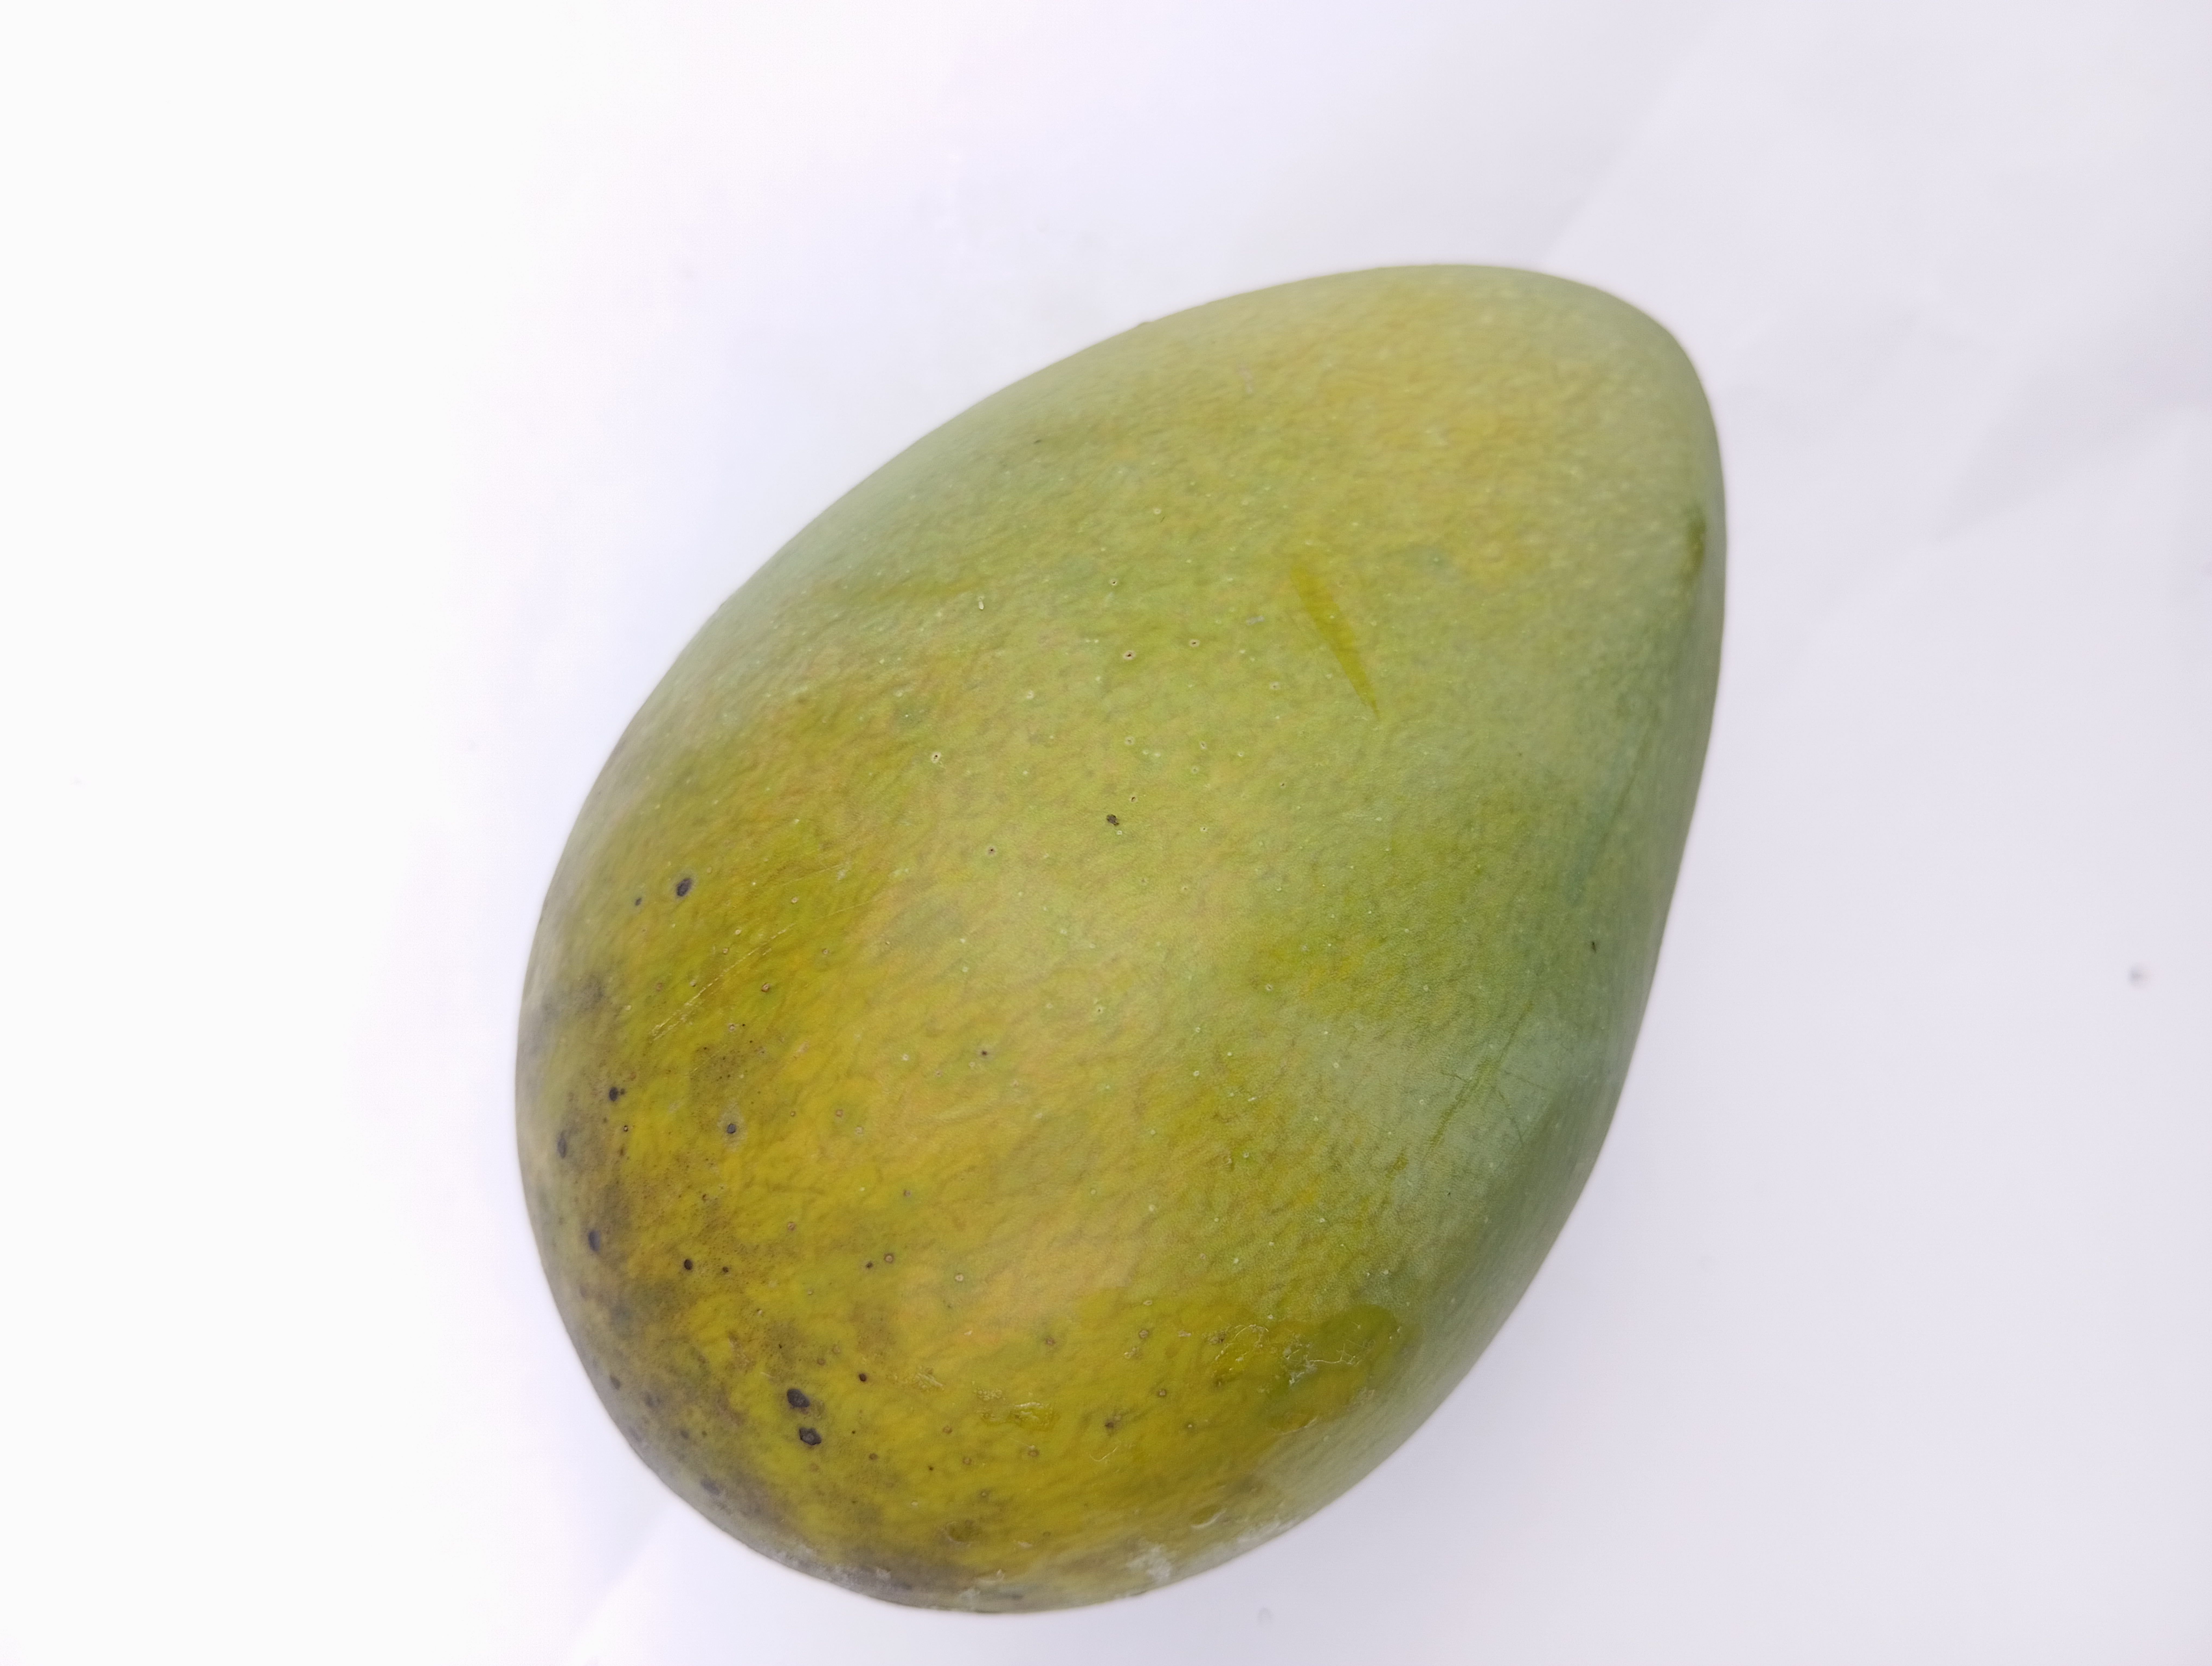
Mango variety: Harivanga